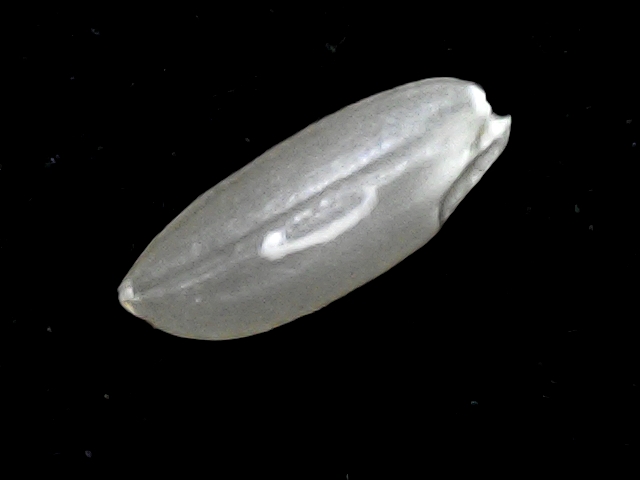
Rice variety: BD39